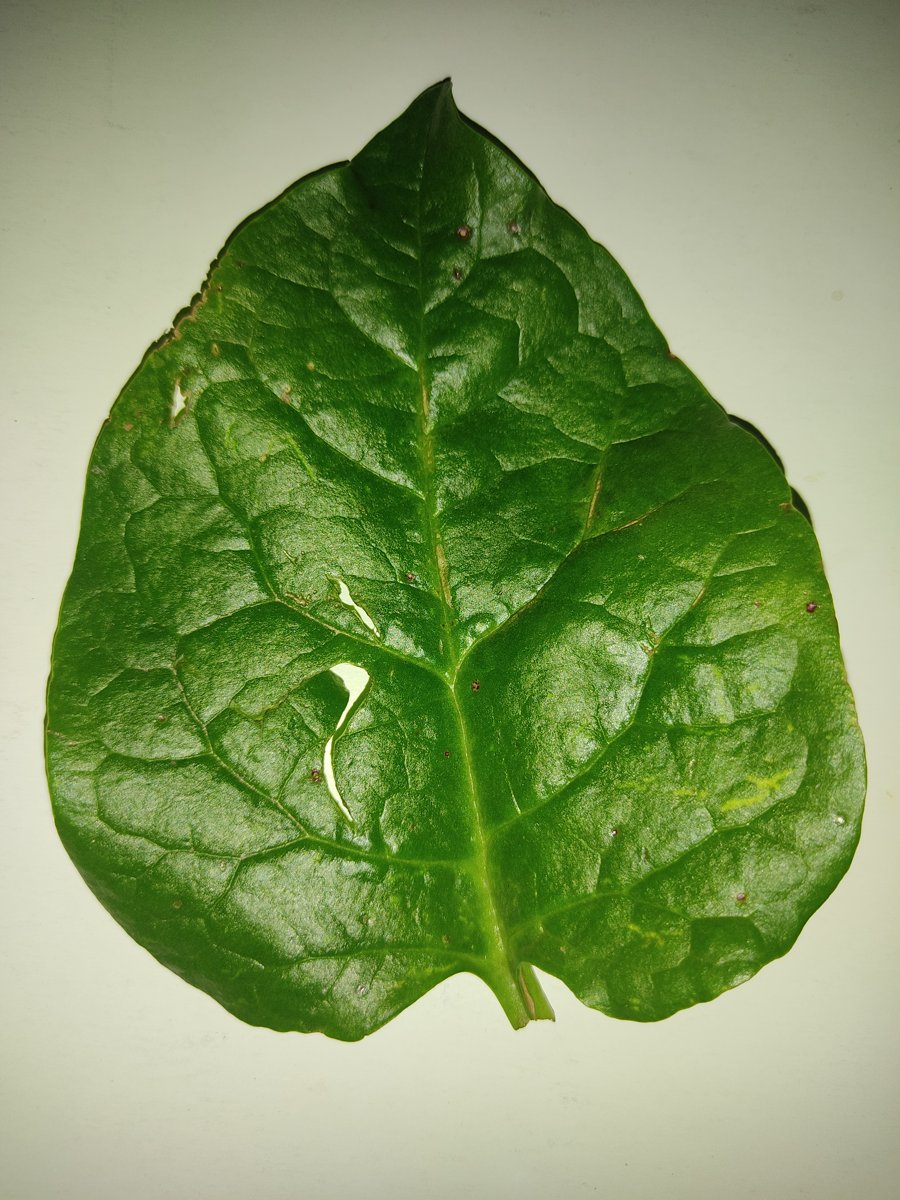
Label: Healthy-Leaf